Shirley Hufstedler

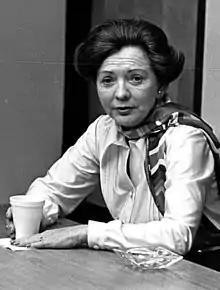
Hufstedler in 1980

Shirley Ann Mount Hufstedler (August 24, 1925 – March 30, 2016) was an American attorney and judge who served as the first United States secretary of education from 1979 to 1981. She previously served as a U.S. circuit judge of the U.S. Ninth Circuit Court of Appeals from 1968 to 1979.